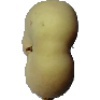
Label: peach_flat